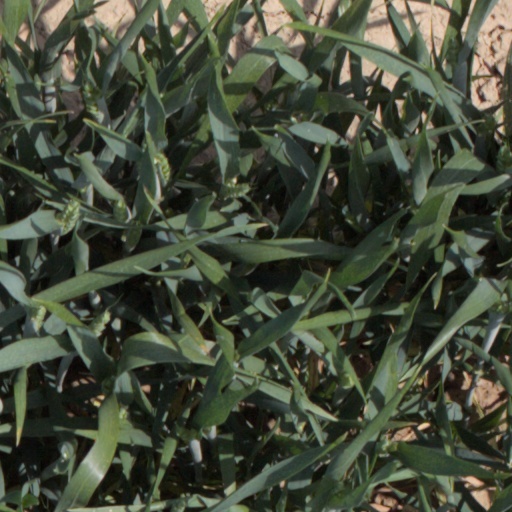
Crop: wheat